James Cameron filmography

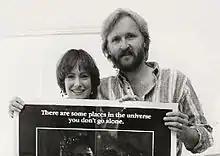
Cameron (right) with his then wife and "Aliens" producer Gale Anne Hurd (left) in 1986

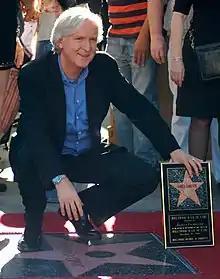
Cameron receiving a star on the Hollywood Walk of Fame in 2009

In 1997, Cameron directed, wrote, and produced the epic romantic disaster film "Titanic" which grossed over $1.8 billion at the worldwide box-office and became the highest grossing of all time. He received the Academy Award for Best Director, the Academy Award for Best Film Editing, and shared the Academy Award for Best Picture with the other producers. It had a total of 14 Oscar nominations (tying the record set by the 1950 drama "All About Eve") and won 11 (tying the record set by the 1959 epic historical drama "Ben-Hur"). Cameron also won the Golden Globe Award for Best Director and shared the Golden Globe Award for Best Motion Picture – Drama with the other producers. He followed this by directing, and producing two underwater documentaries: "Ghosts of the Abyss" (2003), and "Aliens of the Deep" (2005). He returned to directing features in 2009 with the 3D science fiction film "Avatar". It grossed over $2.9 billion at the worldwide box-office and became the highest grossing of all time surpassing "Titanic". "Avatar" was nominated for nine Academy Awards and won three in technical categories. Cameron also earned a second Golden Globe Award for Best Director, and Best Motion Picture – Drama. He followed this by executive producing two 3D films, "Sanctum" (2011) and "" (2012), as well as the documentary "Deepsea Challenge 3D" (2014).